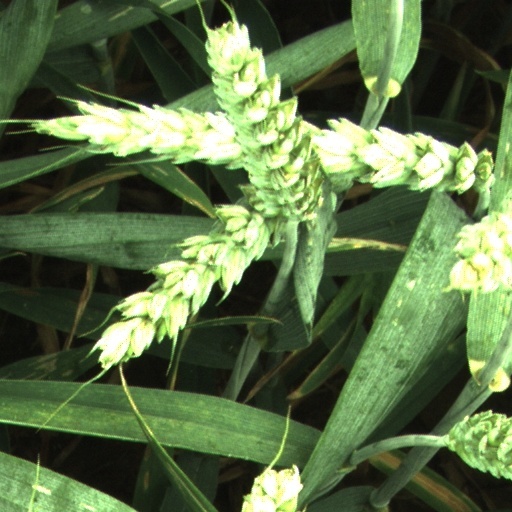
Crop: wheat